St. Mary's Church (Adair, Missouri)

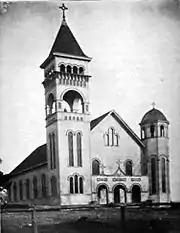
St. Mary's Catholic Church, circa 1910. Note the taller tower than the present day photo due to storm damage.

The current St. Mary's Church was constructed between 1904 and 1905 under the direction of John V. Barwarth of Edina, Missouri, for a sum of $10,000. Due to its somewhat remote location in the county, lumber and most other construction materials had to be delivered by rail to Baring, Missouri, several miles to the east in Knox county, then hauled by wagon to Adair. The new church was built on the same grounds as the old, with the latter moved a short distance away for use as a school. On June 15, 1905, a dedication was held for the new church, conducted by Archbishop John J. Glennon (later known as John Cardinal Glennon) with a large gathering of Catholics from across northeast Missouri, and even some non-Catholic neighbors, in attendance.